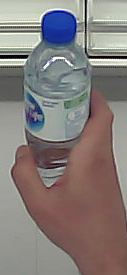
Product: nestle_water